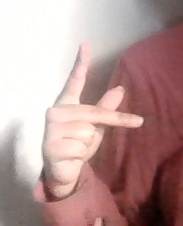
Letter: dha